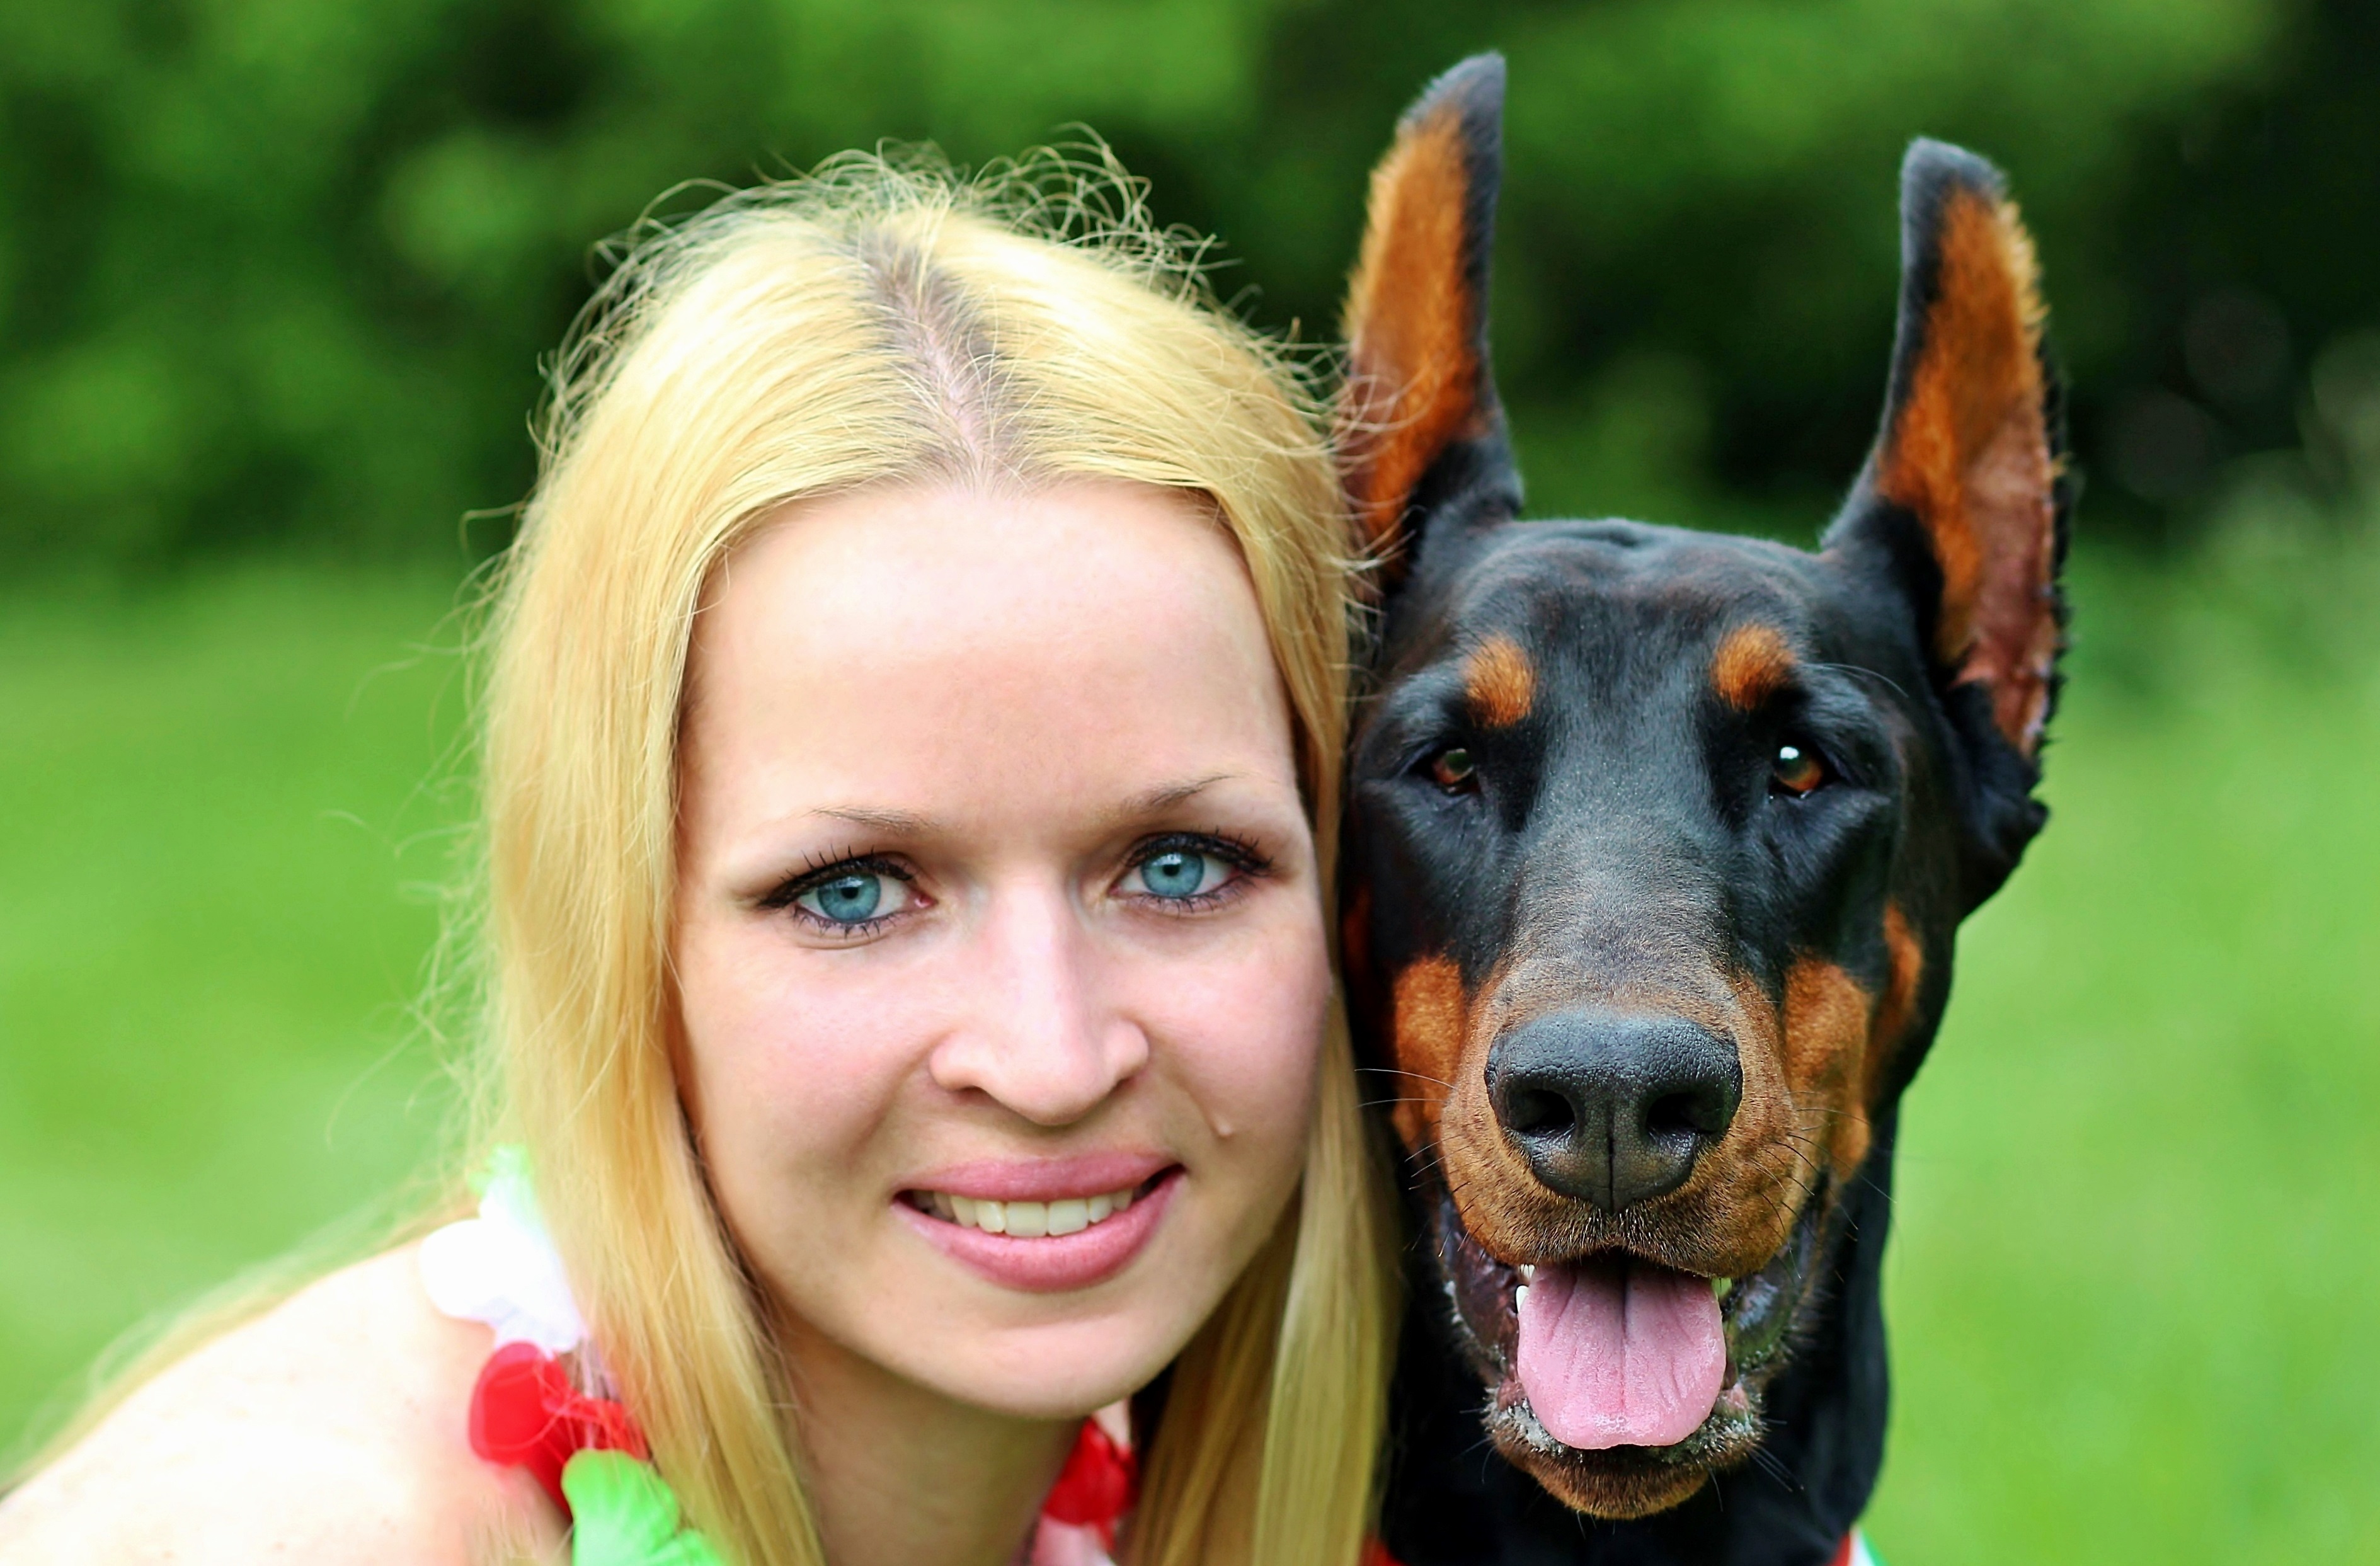
dog, love, mammal, vertebrate, dog breed, facial, doberman, guard dog, blonde woman, dog like mammal, dobermann